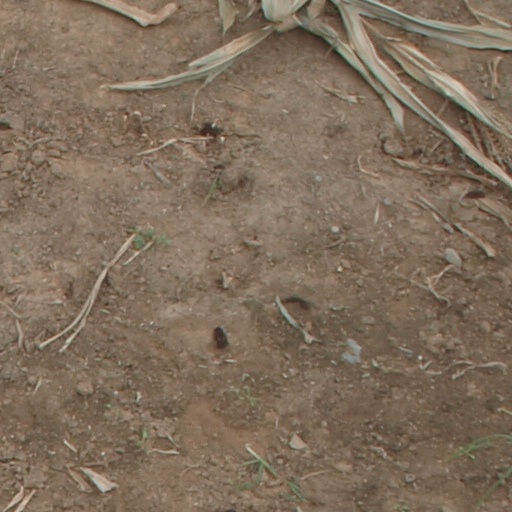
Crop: maize; corn